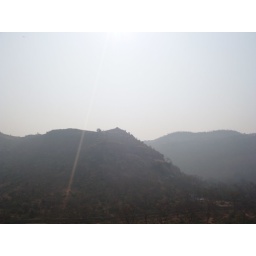
view of ranthambore mountains from hill near park